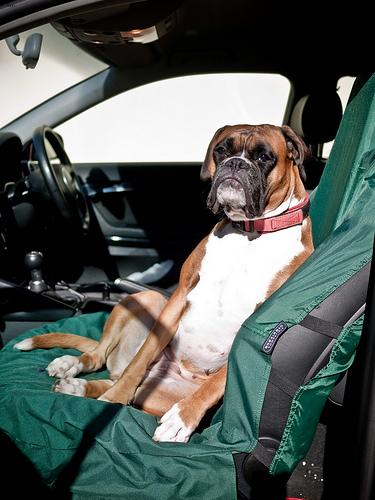
Breed: boxer